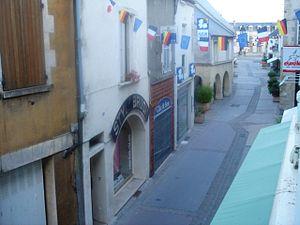
Grande-rue piétonne, Jargeau, Loiret, France
Jargeau est une commune française de la région naturelle du Val de Loire. Elle est située dans l'arrondissement d'Orléans, le département du Loiret en région Centre-Val de Loire, dans le canton de Châteauneuf-sur-Loire, sur la rive gauche de la Loire, en face de la commune de Saint-Denis-de-l'Hôtel.